Siemens S700 and S70

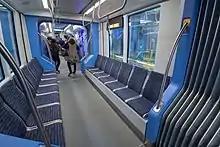
Unlike the S70, the S700 has longitudinal seating in the center section, with a wider aisle.

The first order for S70 vehicles in the U.S. – where the three-section model was originally known as S70 Avanto but soon became known simply as the S70 – was placed in 2001 for the METRORail system in Houston, Texas, and the first car was received by Houston in April 2003. This first series of S70 cars entered service on January 1, 2004, the opening day of Houston's light rail system. At Siemens's U.S. manufacturing facilities (in Sacramento, California), only the model S700 remains in production, the last S70s having been built in 2017, for Minneapolis–Saint Paul's Metro Transit light rail system.